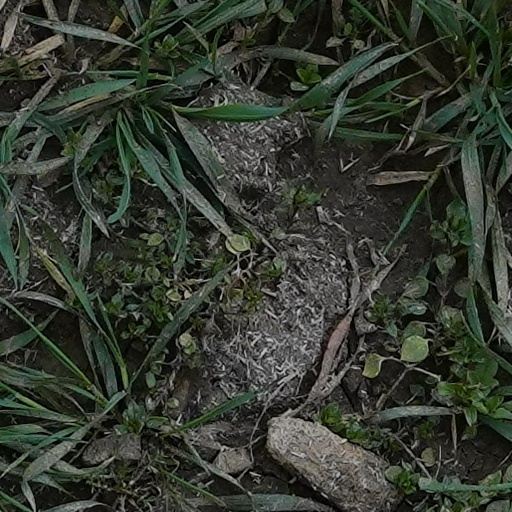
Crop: wheat